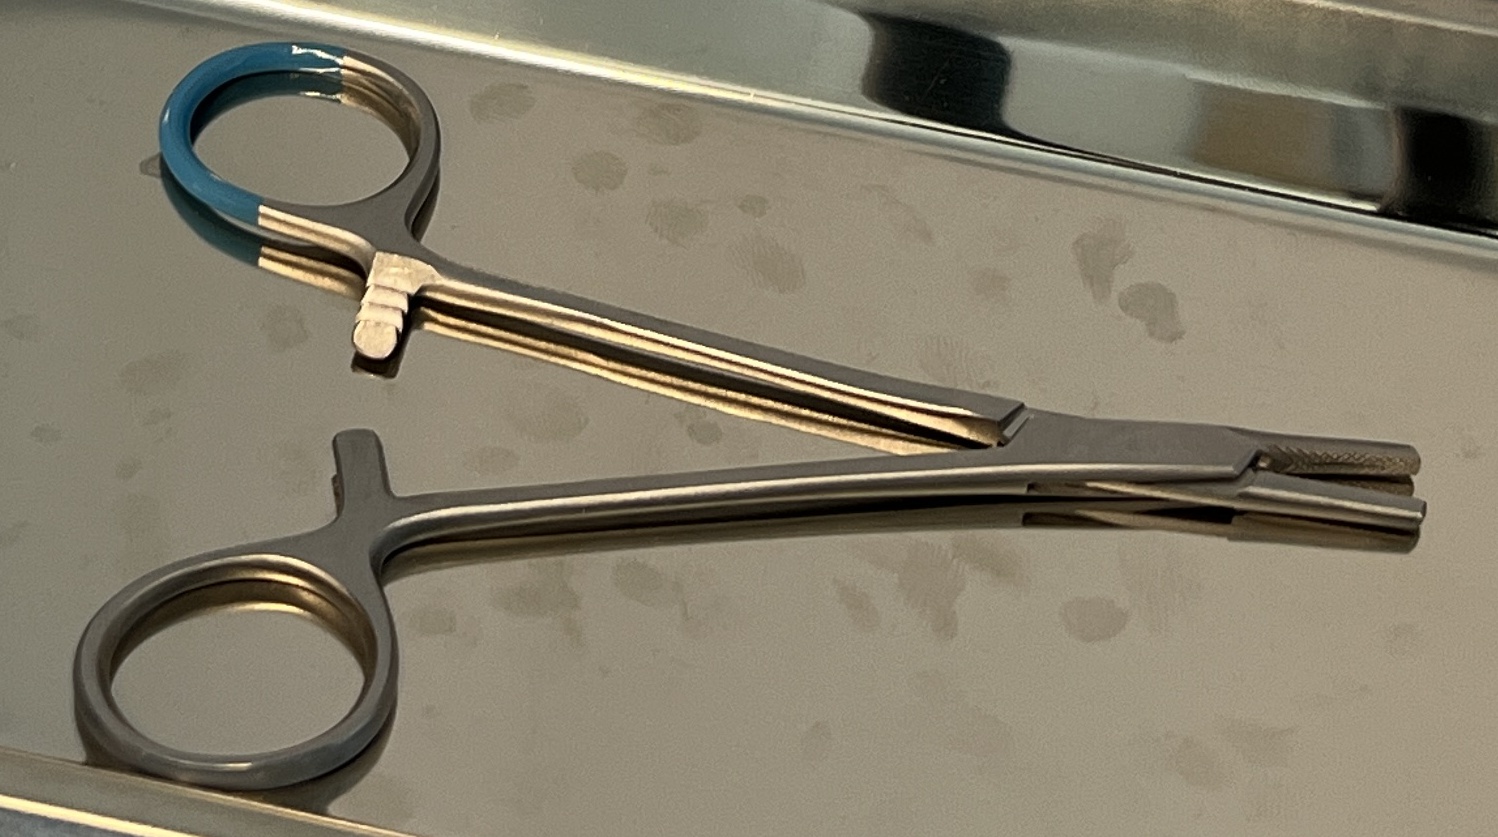
Hinged instrument state: open